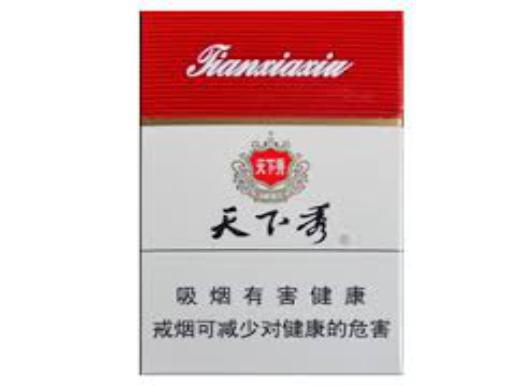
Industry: Necessities